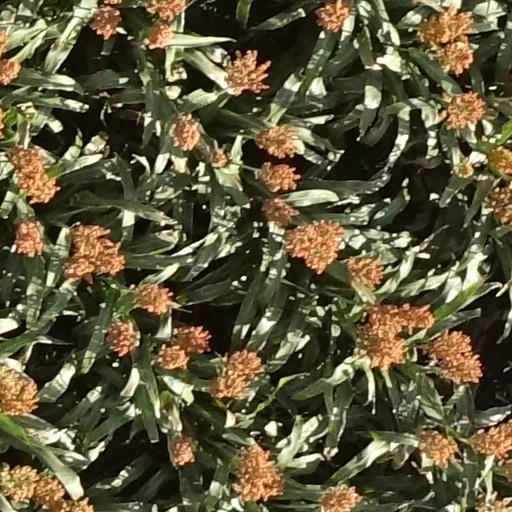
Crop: sorghum